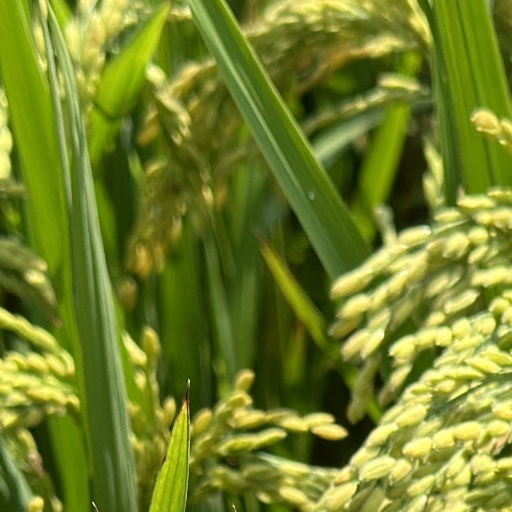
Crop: rice